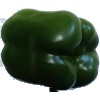
Label: Pepper Green 1